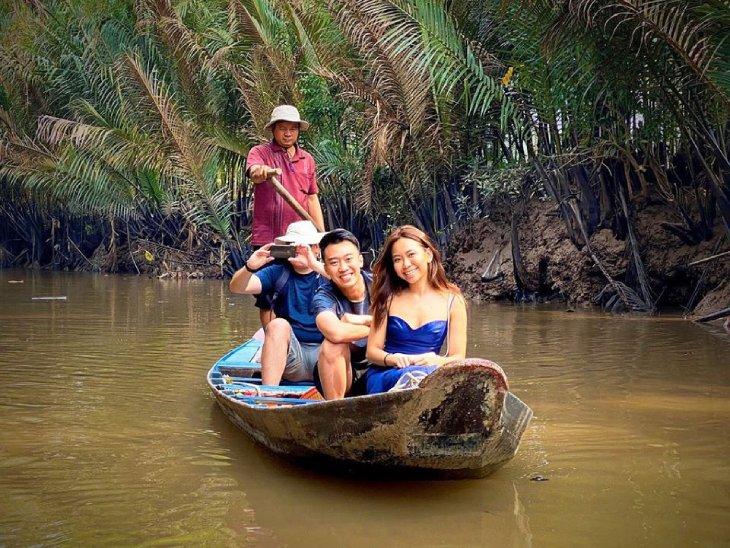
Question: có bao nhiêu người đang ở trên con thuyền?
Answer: có bốn người đang ở trên con thuyền